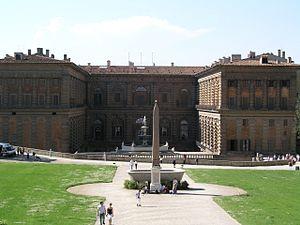
Le palais Pitti est un immense palais de style Renaissance situé à Florence, en Italie. Il a été érigé dans le quartier Oltrarno, non loin du Ponte Vecchio. Le cœur du palais actuel date de 1458 et était, à l’origine, la résidence de Luca Pitti, un ambitieux banquier florentin.